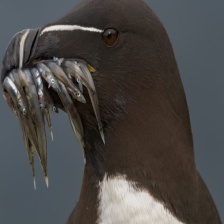
Species: RAZORBILL
Scientific name: ALCA TORDA